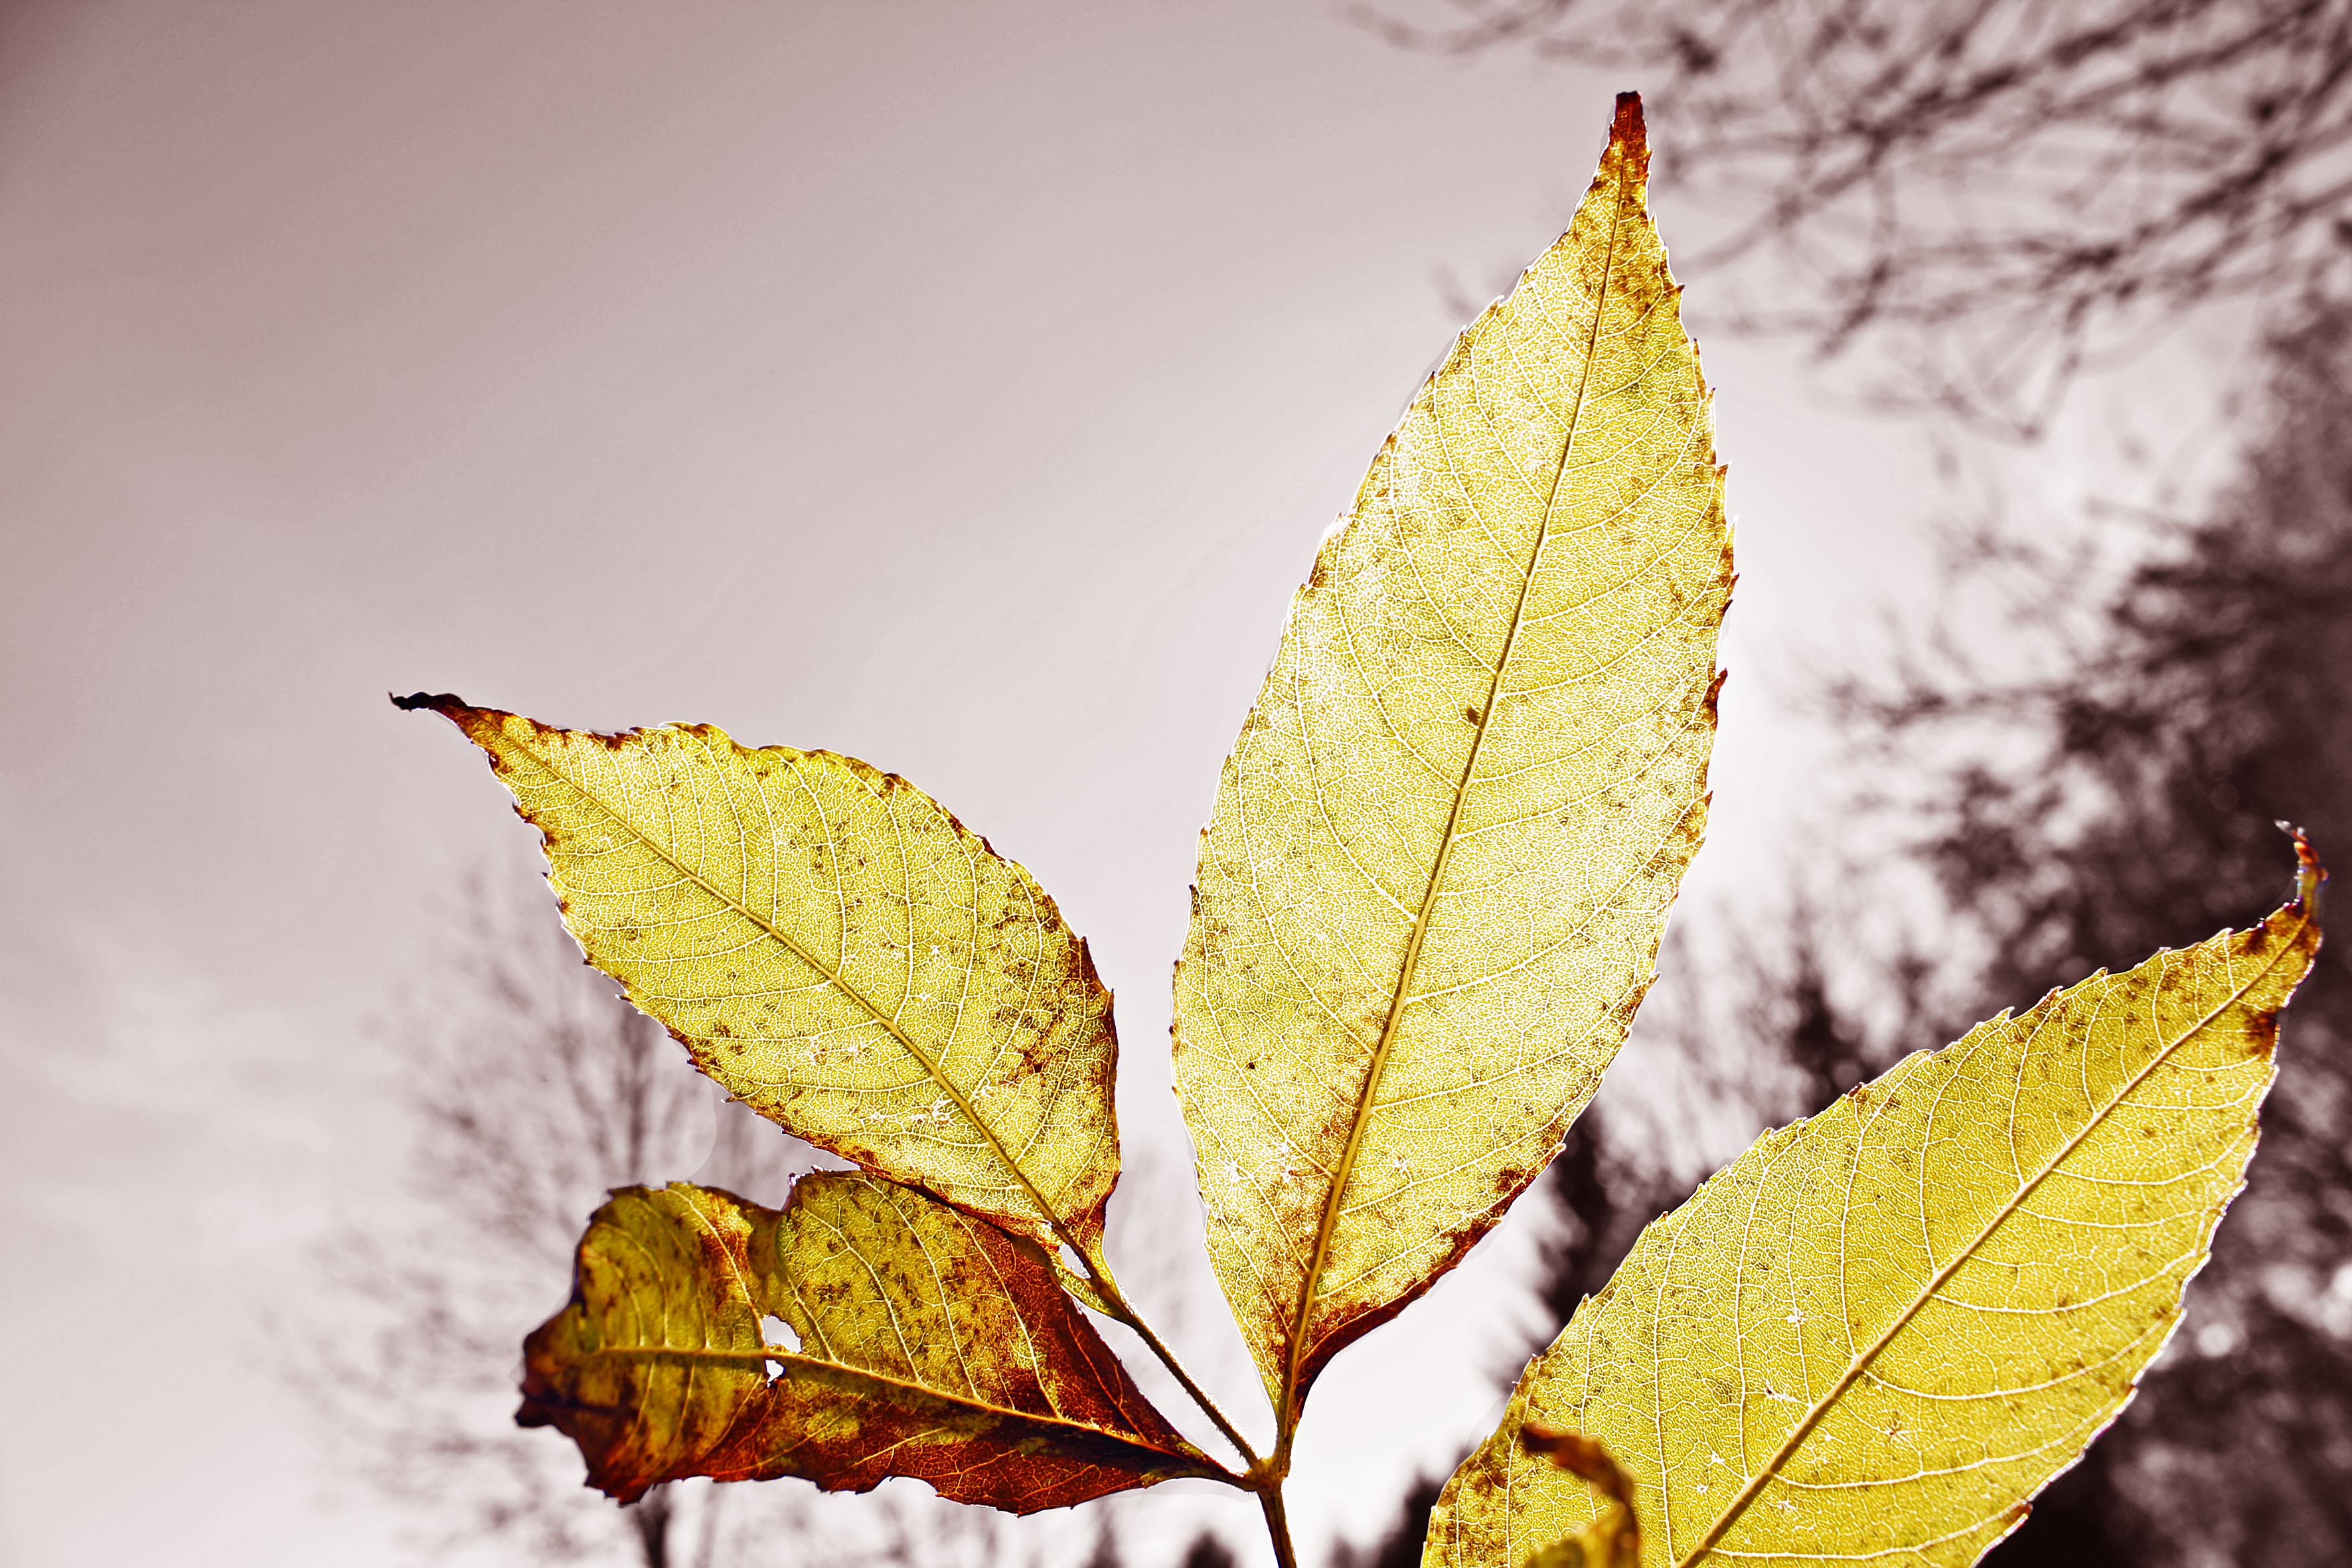
tree, branch, plant, sunlight, leaf, flower, petal, frost, foliage, red, autumn, botany, yellow, flora, season, maple leaf, close up, trees, macro photography, tint, flowering plant, woody plant, land plant